Reach Records

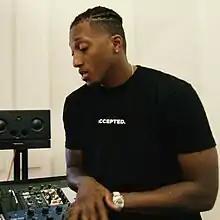
Lecrae, co-founder of Reach Records

In the same year that the label was formed, it released Lecrae's debut album, "Real Talk", and in the following year, a more established Christian hip-hop label Cross Movement Records re-released the album, which charted at No. 29 on the "Billboard" Gospel chart. Also in 2005, Lecrae formed the hip hop group 116 Clique with his friends Sho Baraka, Tedashii, and Trip Lee, and co-founded the affiliated organization ReachLife Ministries to help minister to urban youth. Over the next five years, Reach Records released albums by 116 Clique, Lecrae, Sho Baraka, Tedashii and Trip Lee, meeting with increasing commercial success. Lecrae's 2008 third studio album, "Rebel", became the first Christian rap album to top "Billboard" Gospel chart, and reached No. 2 on the "Billboard" Top Christian chart while Trip Lee's "20/20" hit No. 2 on the Gospel chart.